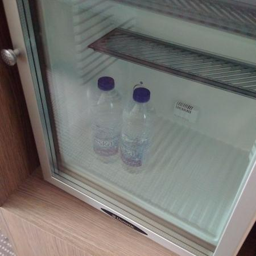
free water for guests - nice touch however what if you have paid guests in the room ?